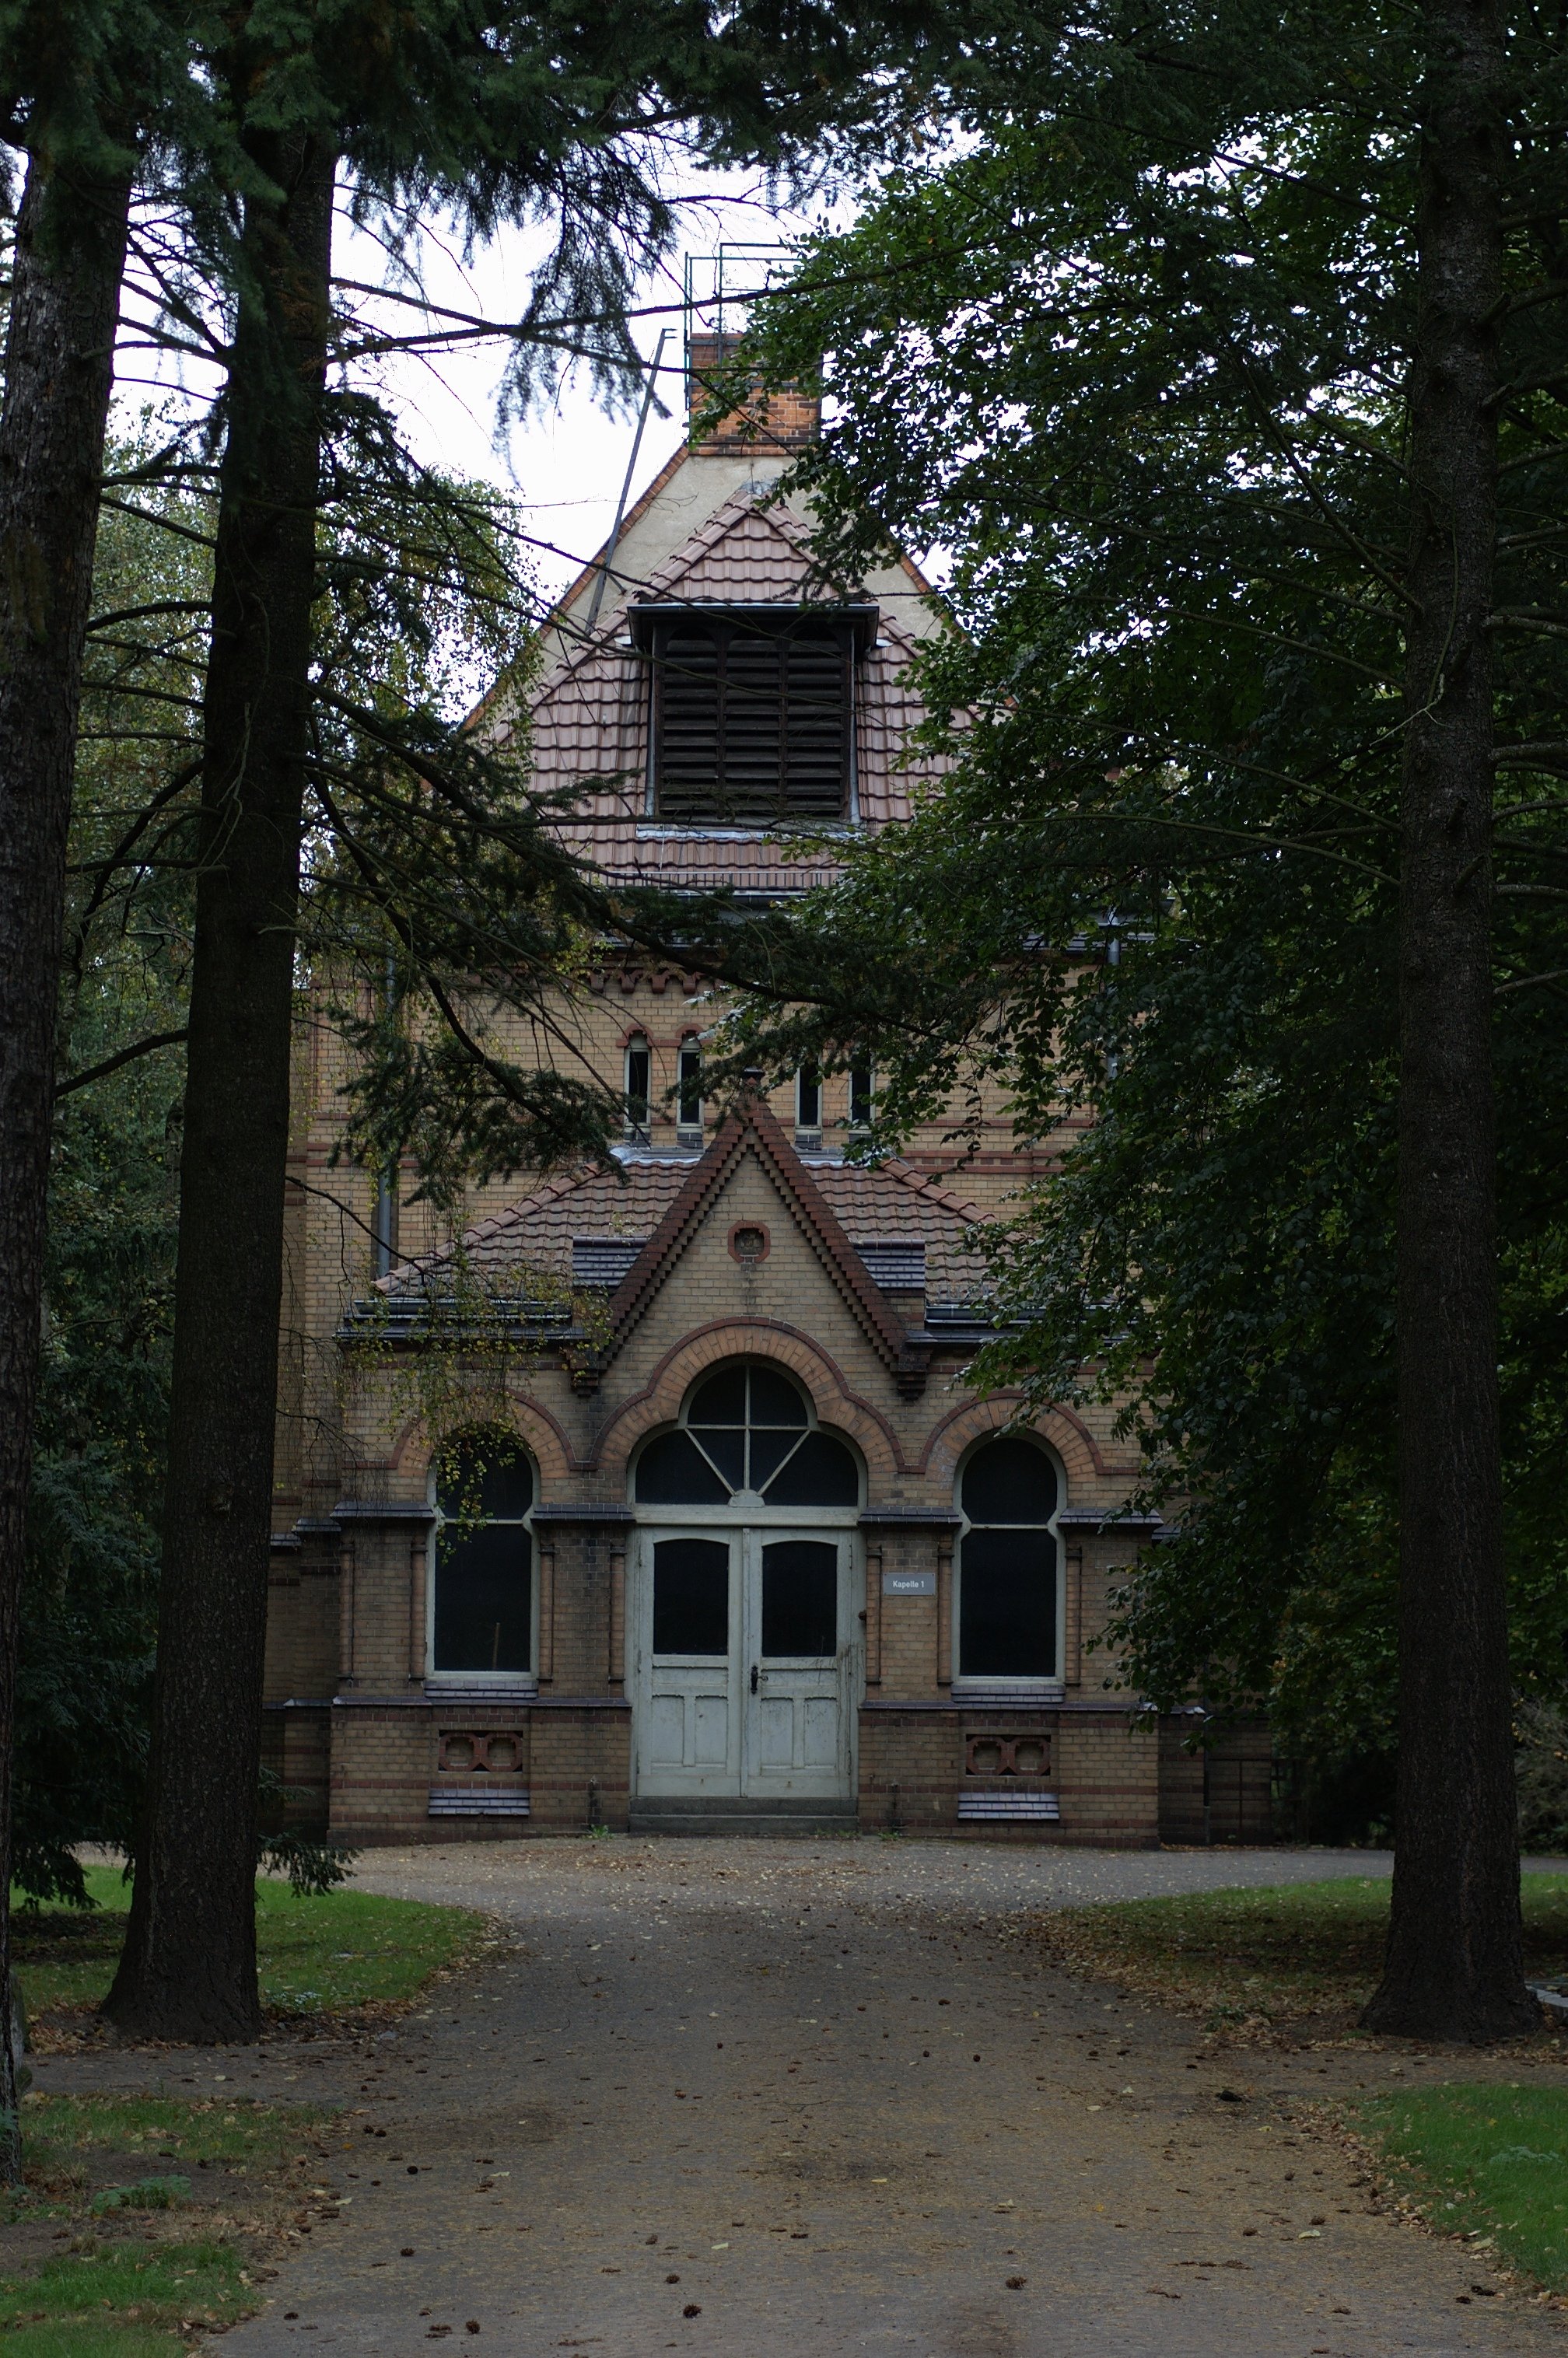
tree, mansion, house, building, chateau, home, church, chapel, garden, place of worship, 2011, f14, rawtherapee, shrine, germany, deutschland, berlin, pentax, estate, lenstagged, steffenzahn, guessedberlin, k100d, justpentax, iamflickr, gwbbergfels, cosina, voigtlander, 58mm, nokton, cosinavoigtlnder, 58mmf14, 58mm14, nokton58mmf14slii, 58mmf14nokton, manor house